Kathleen Wynne

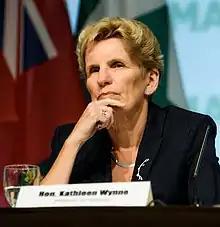
Wynne at the 2018 Rural Ontario Municipal Association Conference.

In June 2016, a Forum Research Poll reported that Wynne's approval rating had dropped from a high of 40 per cent to 18 per cent. In September 2016, a Forum Research poll reported that the Progressive Conservatives enjoyed 45 per cent support. Wynne's Liberals enjoyed 25 per cent support, slightly ahead of the provincial New Democrats at 23 per cent.